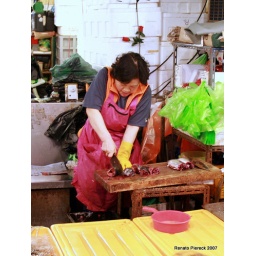
Revisiting old photos. ----- Seen at Noryangjin fish market in Seoul, Korea.